Nilgiri Wildlife and Environment Association

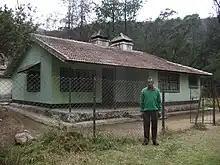
NWEA-Radcliffe fishing hut in Mukurthi National Park

Nilgiri Wildlife and Environmental Association (NWEA) is a non-governmental organization registered in Tamil Nadu, India. Their objective is to conserve the wildlife, habitat and natural resources of the Nilgiri Hills.